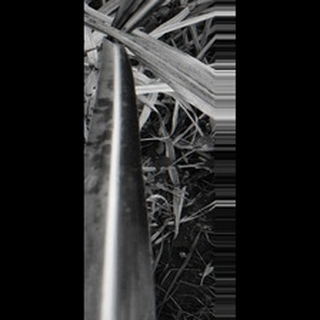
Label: sugarcane_yellow_leaf_disease